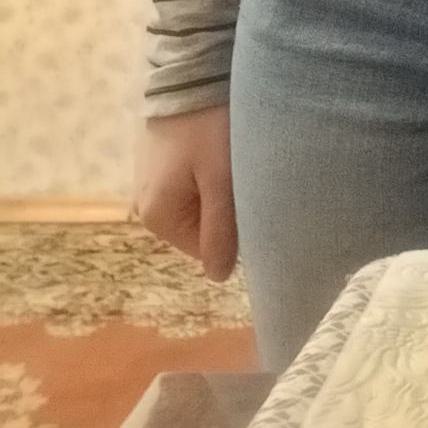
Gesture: no_gesture